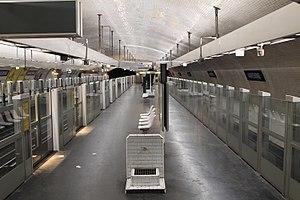
Varenne est une station de la ligne 13 du métro de Paris, située dans le 7ᵉ arrondissement de Paris.